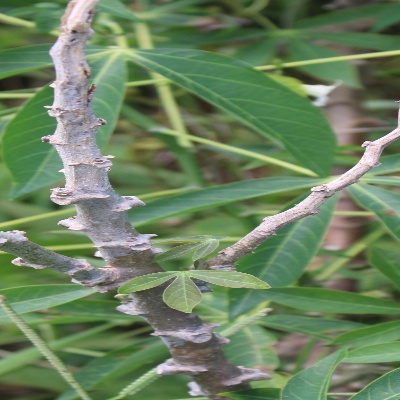
Crop: Cassava
Condition: bacterial blight